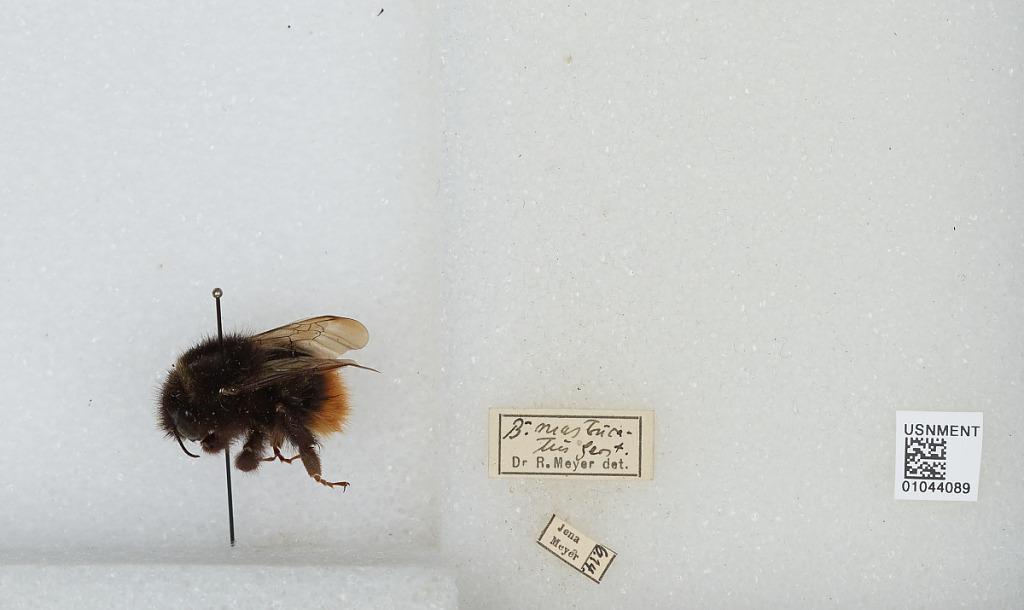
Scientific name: Bombus (Alpigenobombus) wurflenii Radoszkowski
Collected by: Meyer
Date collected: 1914-6-
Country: Germany
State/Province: Thuringia
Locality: Jena
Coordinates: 50.9287, 11.5882